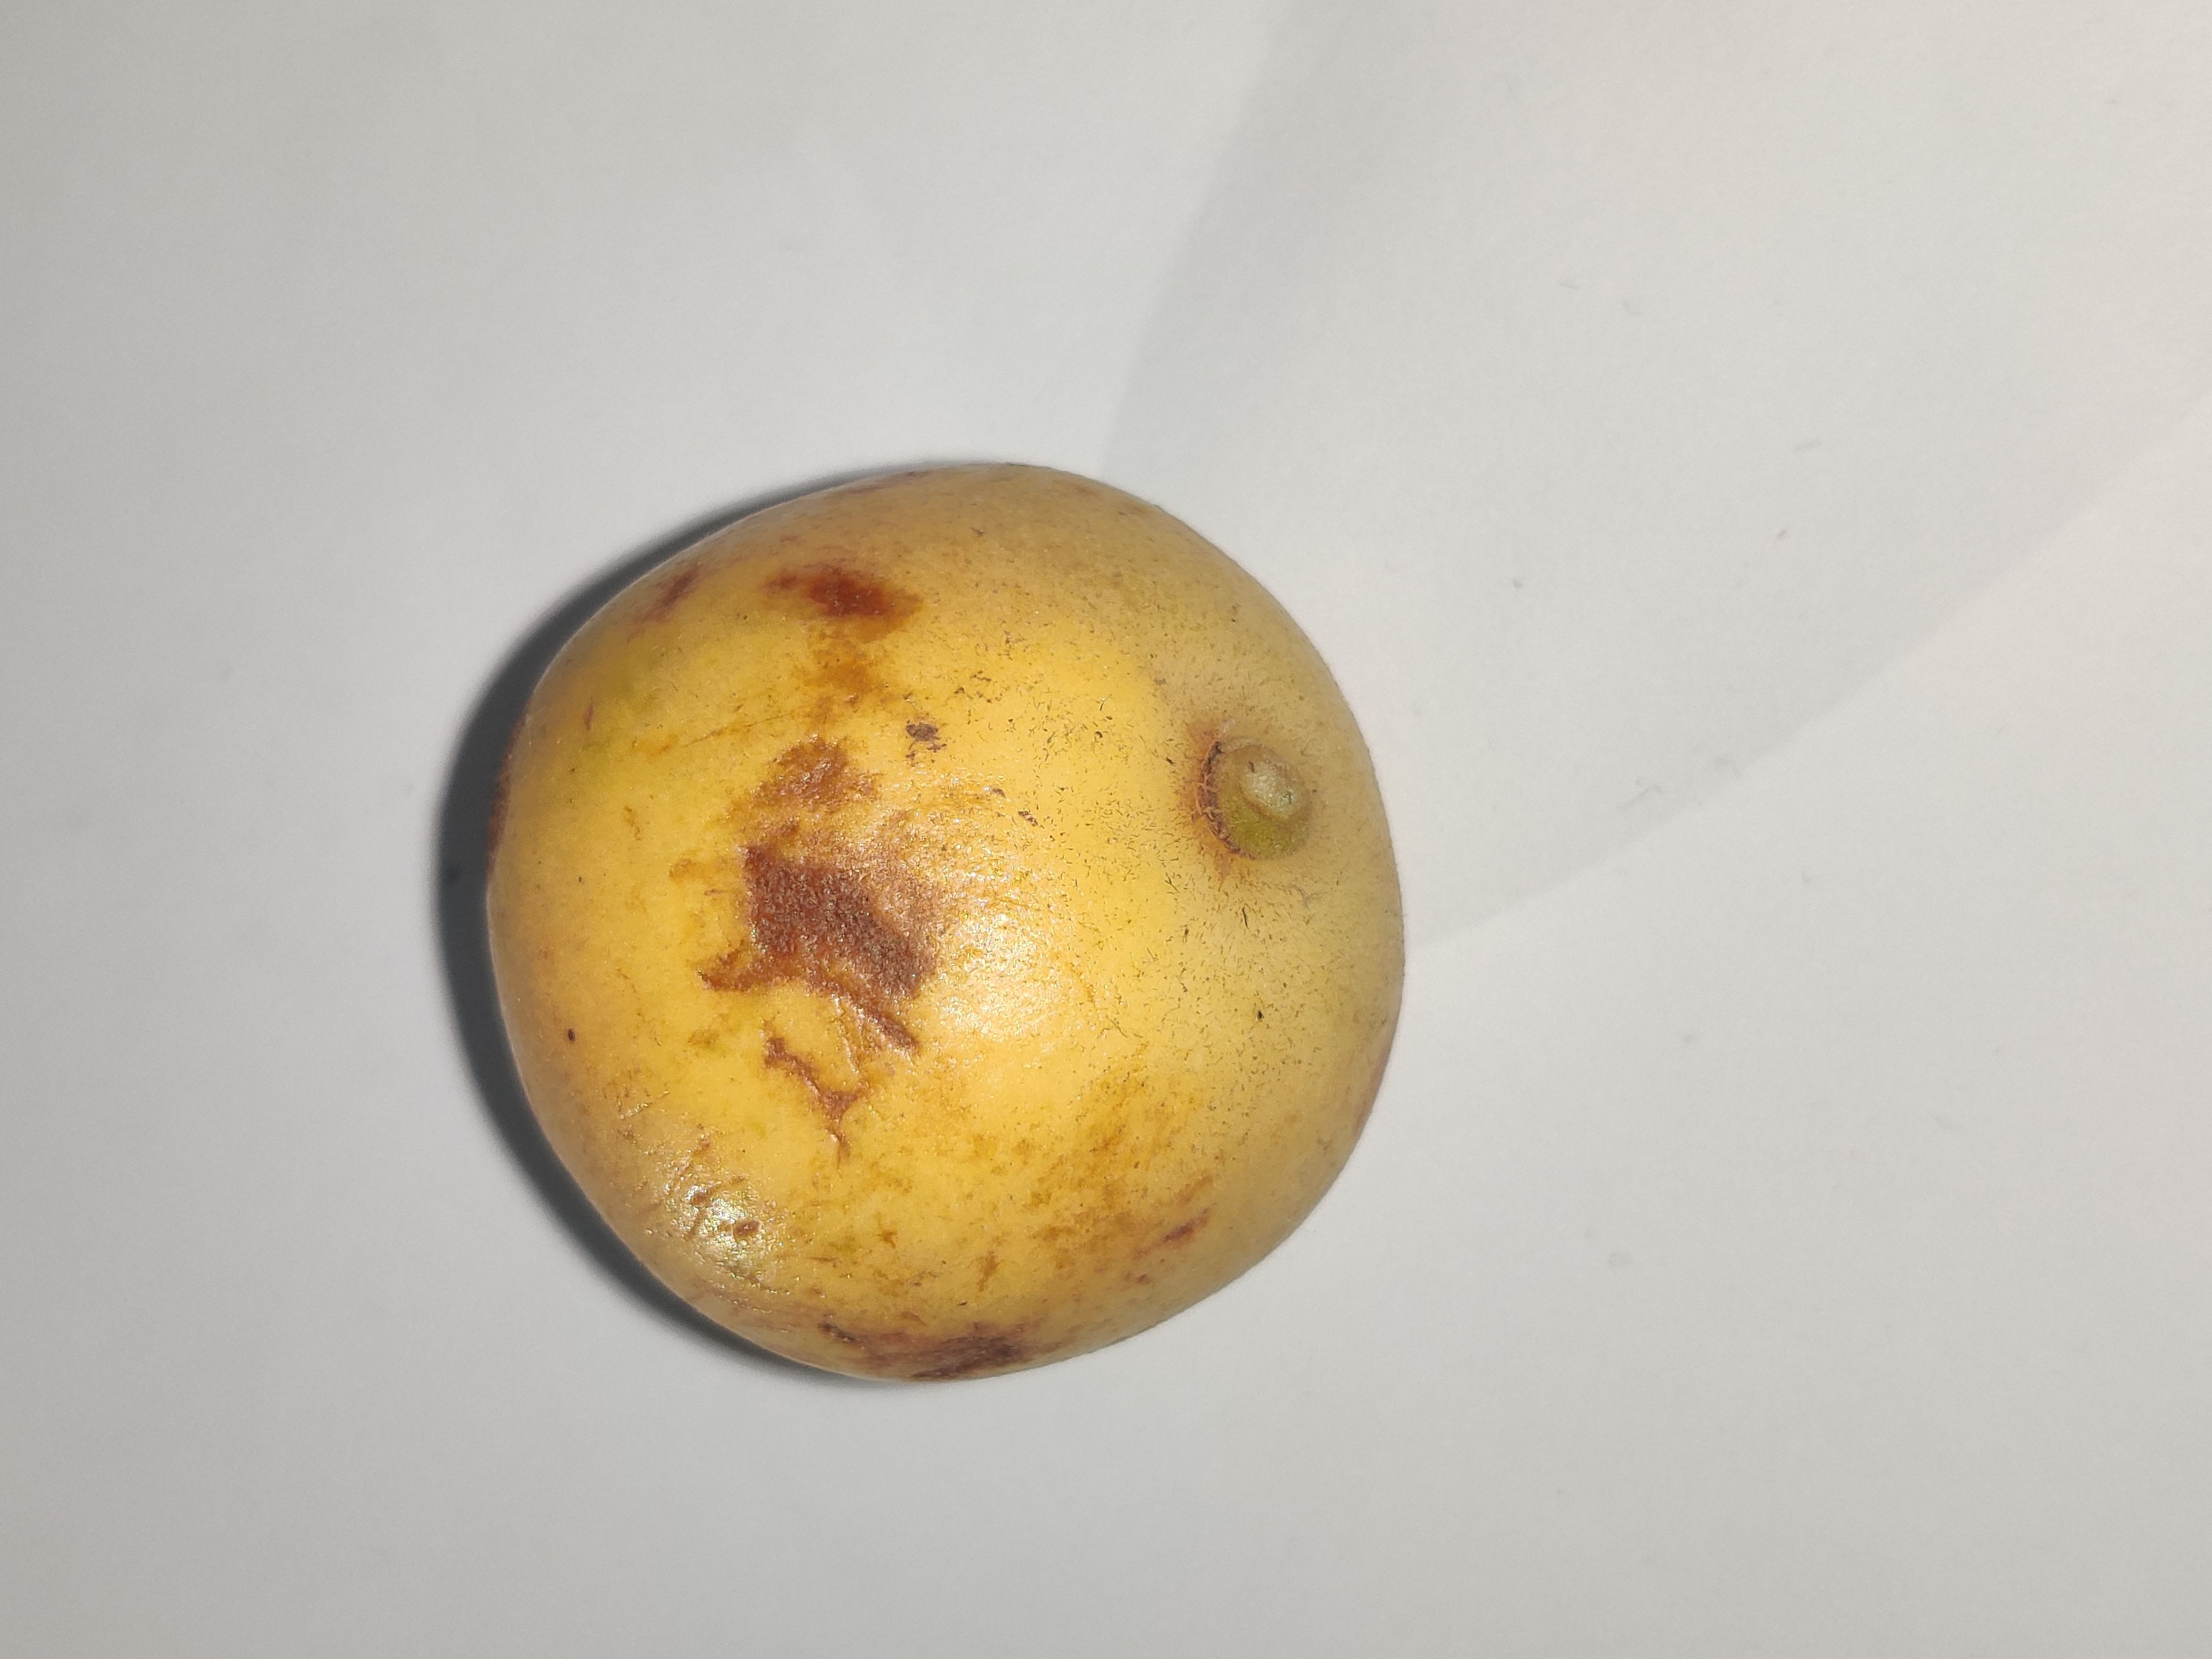
Fruit: burmese-grape
Grade: 1st-grade